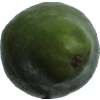
Label: green_avocado